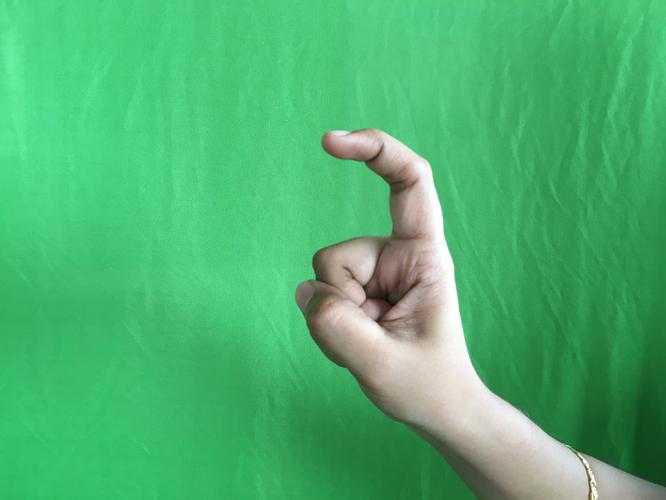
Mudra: Tamarachudam
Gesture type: single_hand